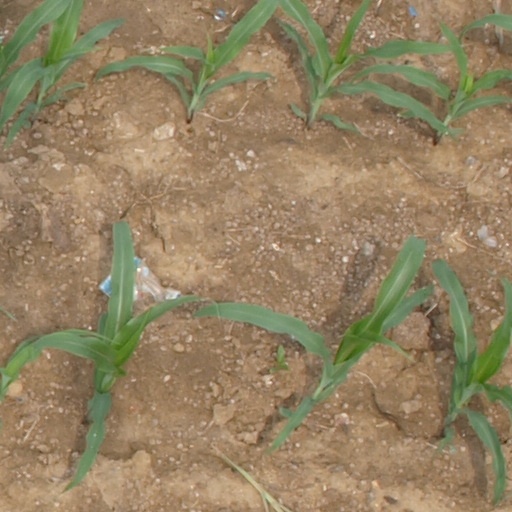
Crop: maize; corn